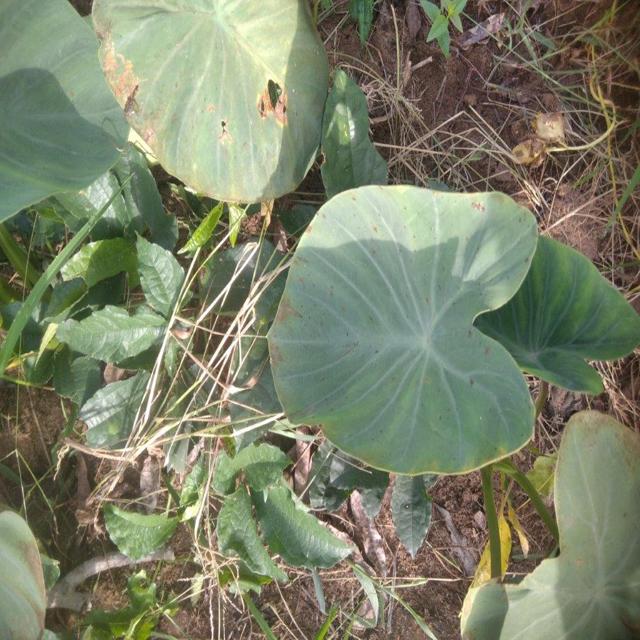
Label: Early_Blight